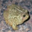
Label: frog